Yardmaster

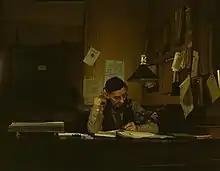
A yardmaster in Amarillo, Texas in 1943

The yardmaster is a railroad employee in charge of a rail yard. Duties involve managing and coordinating all activities in combining rolling stock into trains, breaking down trains into individual railroad cars, and switching trains from track to track in the rail yard. In the United States of America, yardmasters are eligible to join the Railroad Yardmasters of America.